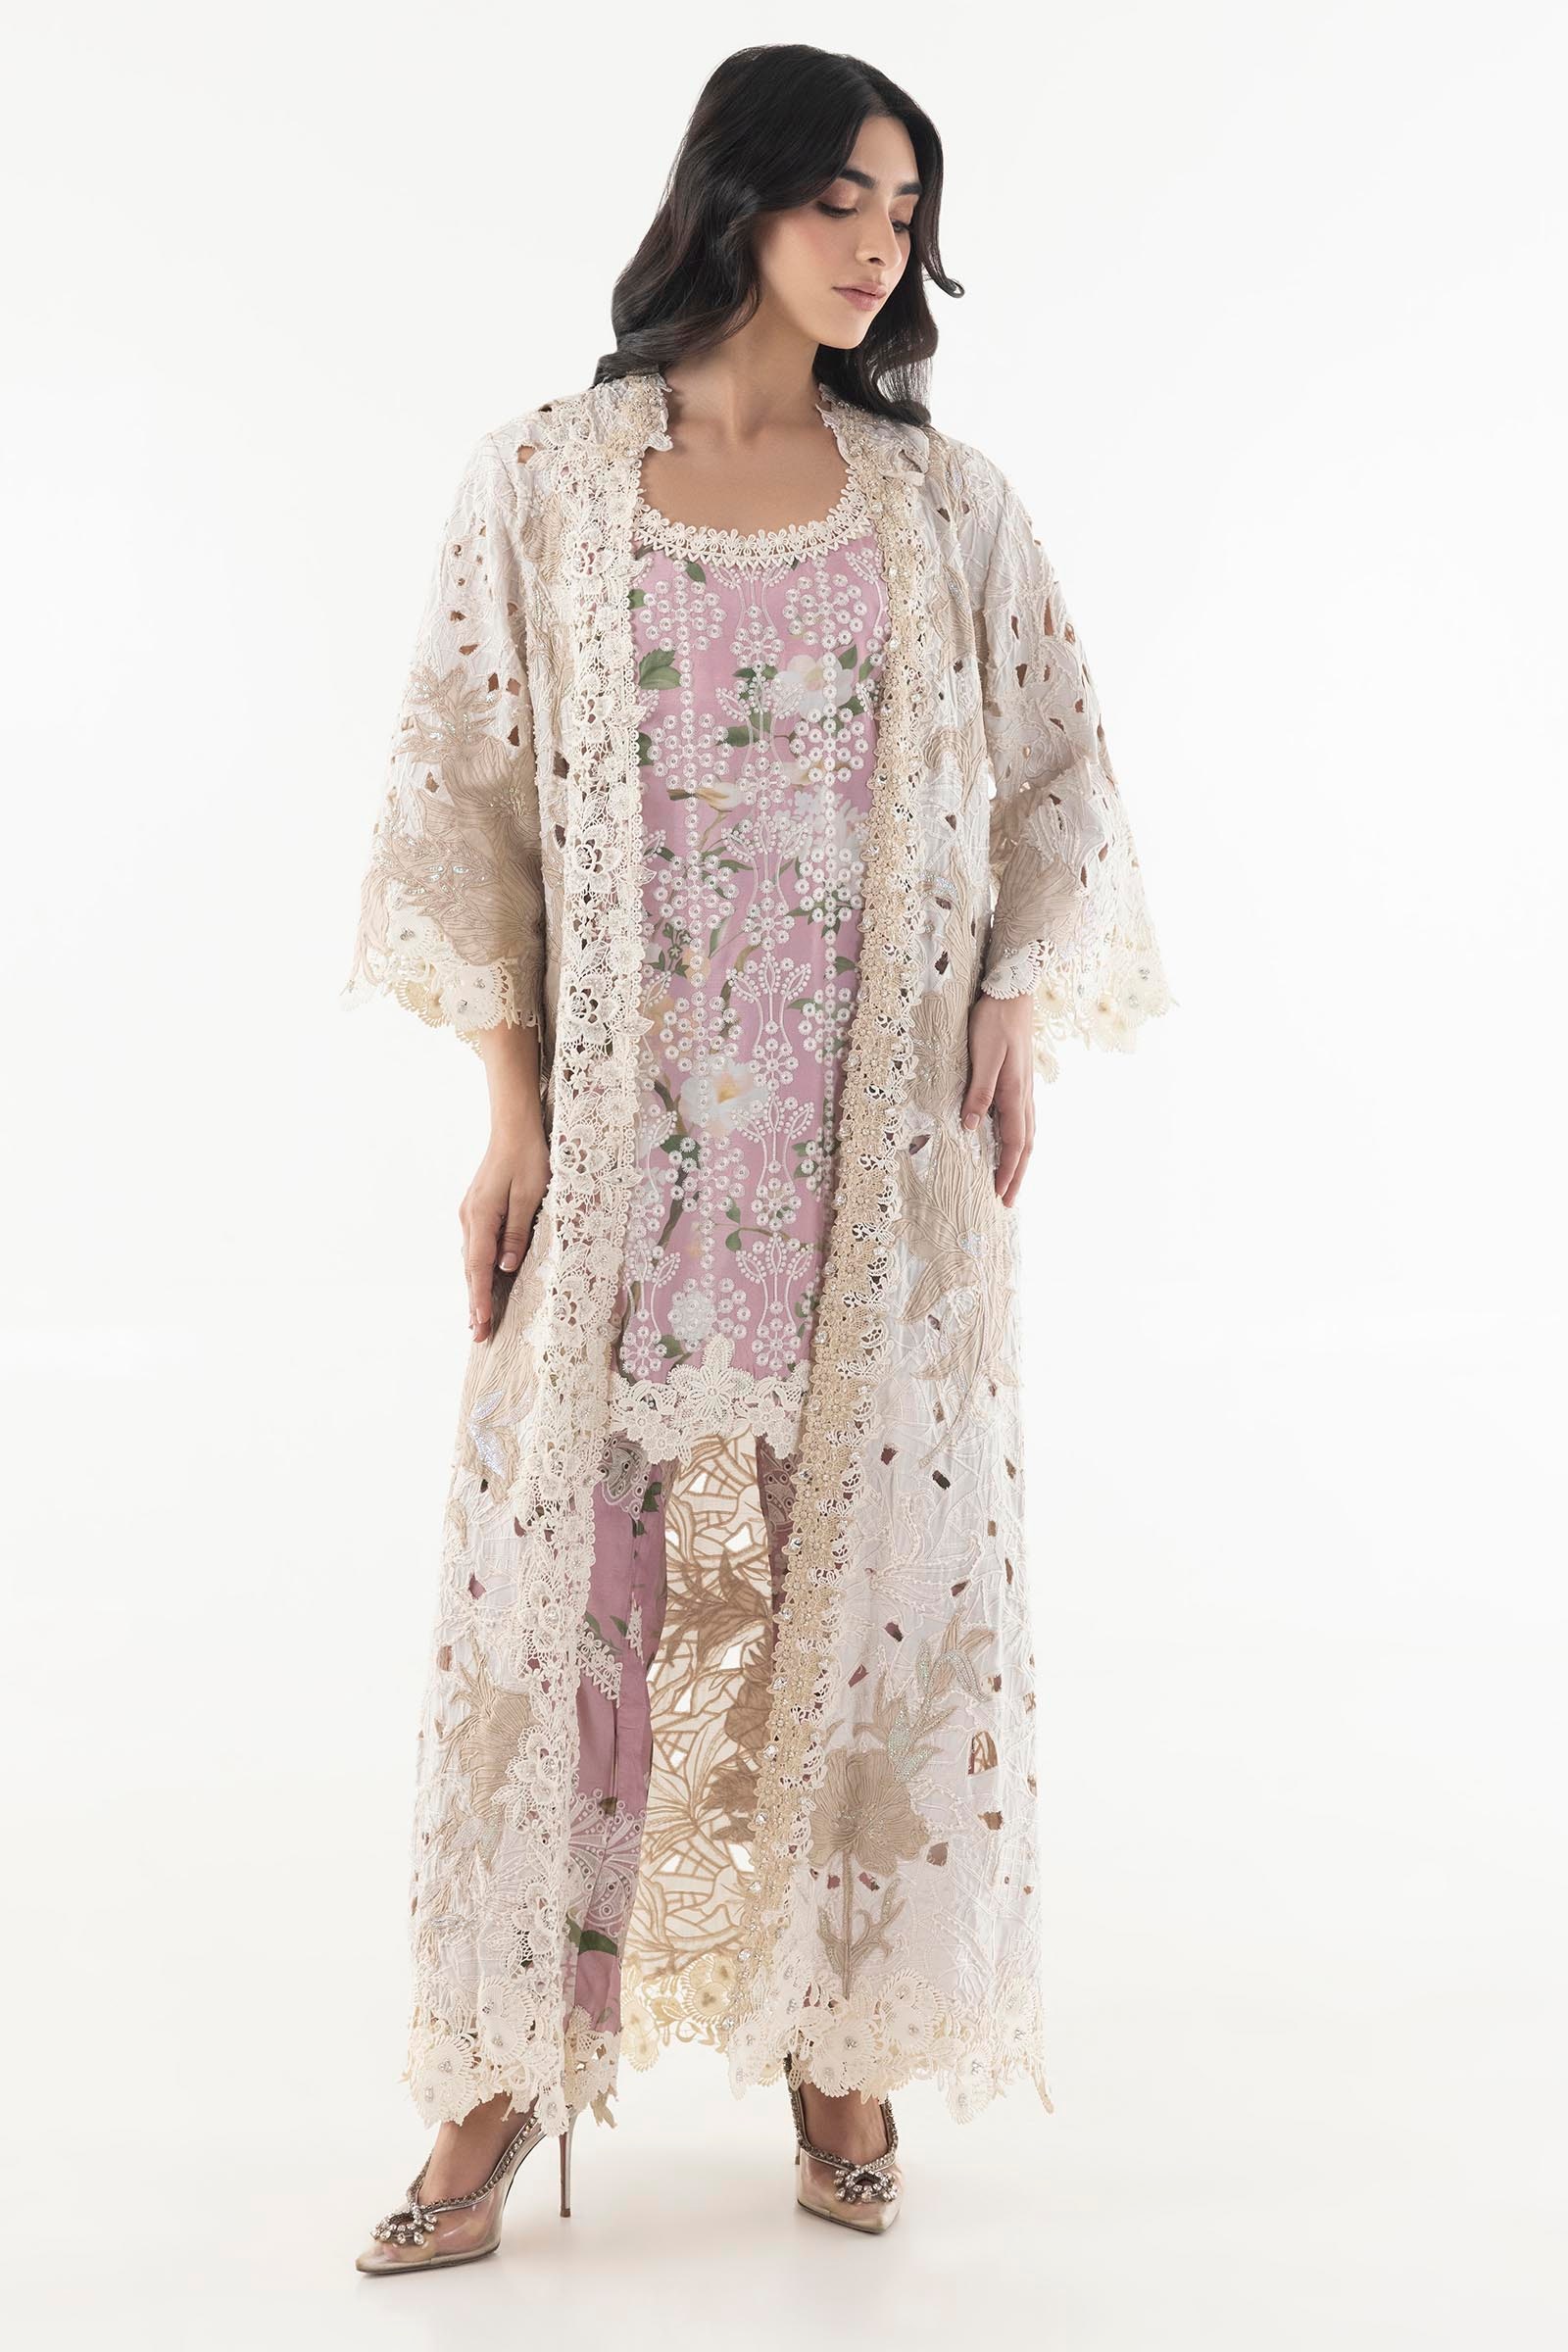
ivory gold embroidered lace robe